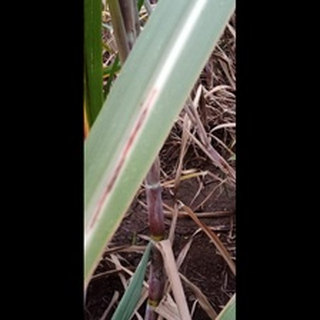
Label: sugarcane_red_rot